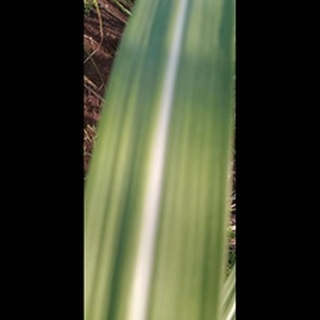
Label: healthy_sugarcane